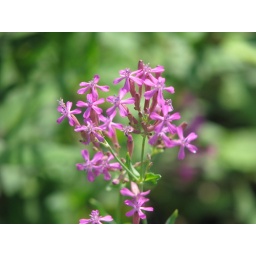
Sweet William Catchfly in the girls flower box